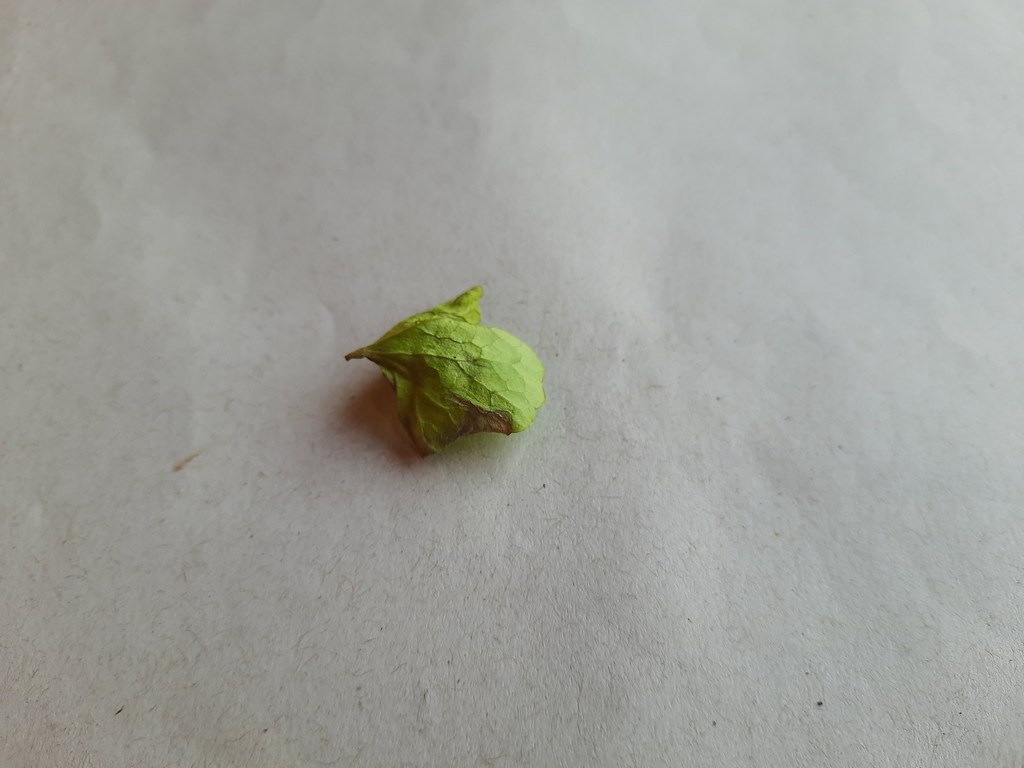
Label: Unhealthy